Kuru Kuru Kururin

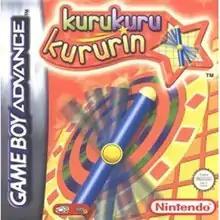
European box art

is a puzzle video game developed by Eighting and published by Nintendo for the Game Boy Advance (GBA). It was released in Japan on March 21, 2001, and in Europe and Australia on June 22 as a launch title. It was not released in North America until February 2016 via the Wii U's Virtual Console service. "Kuru Kuru Kururin" is the first title in the "Kururin" series and was followed by two Japan-only sequels, "Kururin Paradise" and "Kururin Squash!". The game was released on the Nintendo Classics service in February 2023.